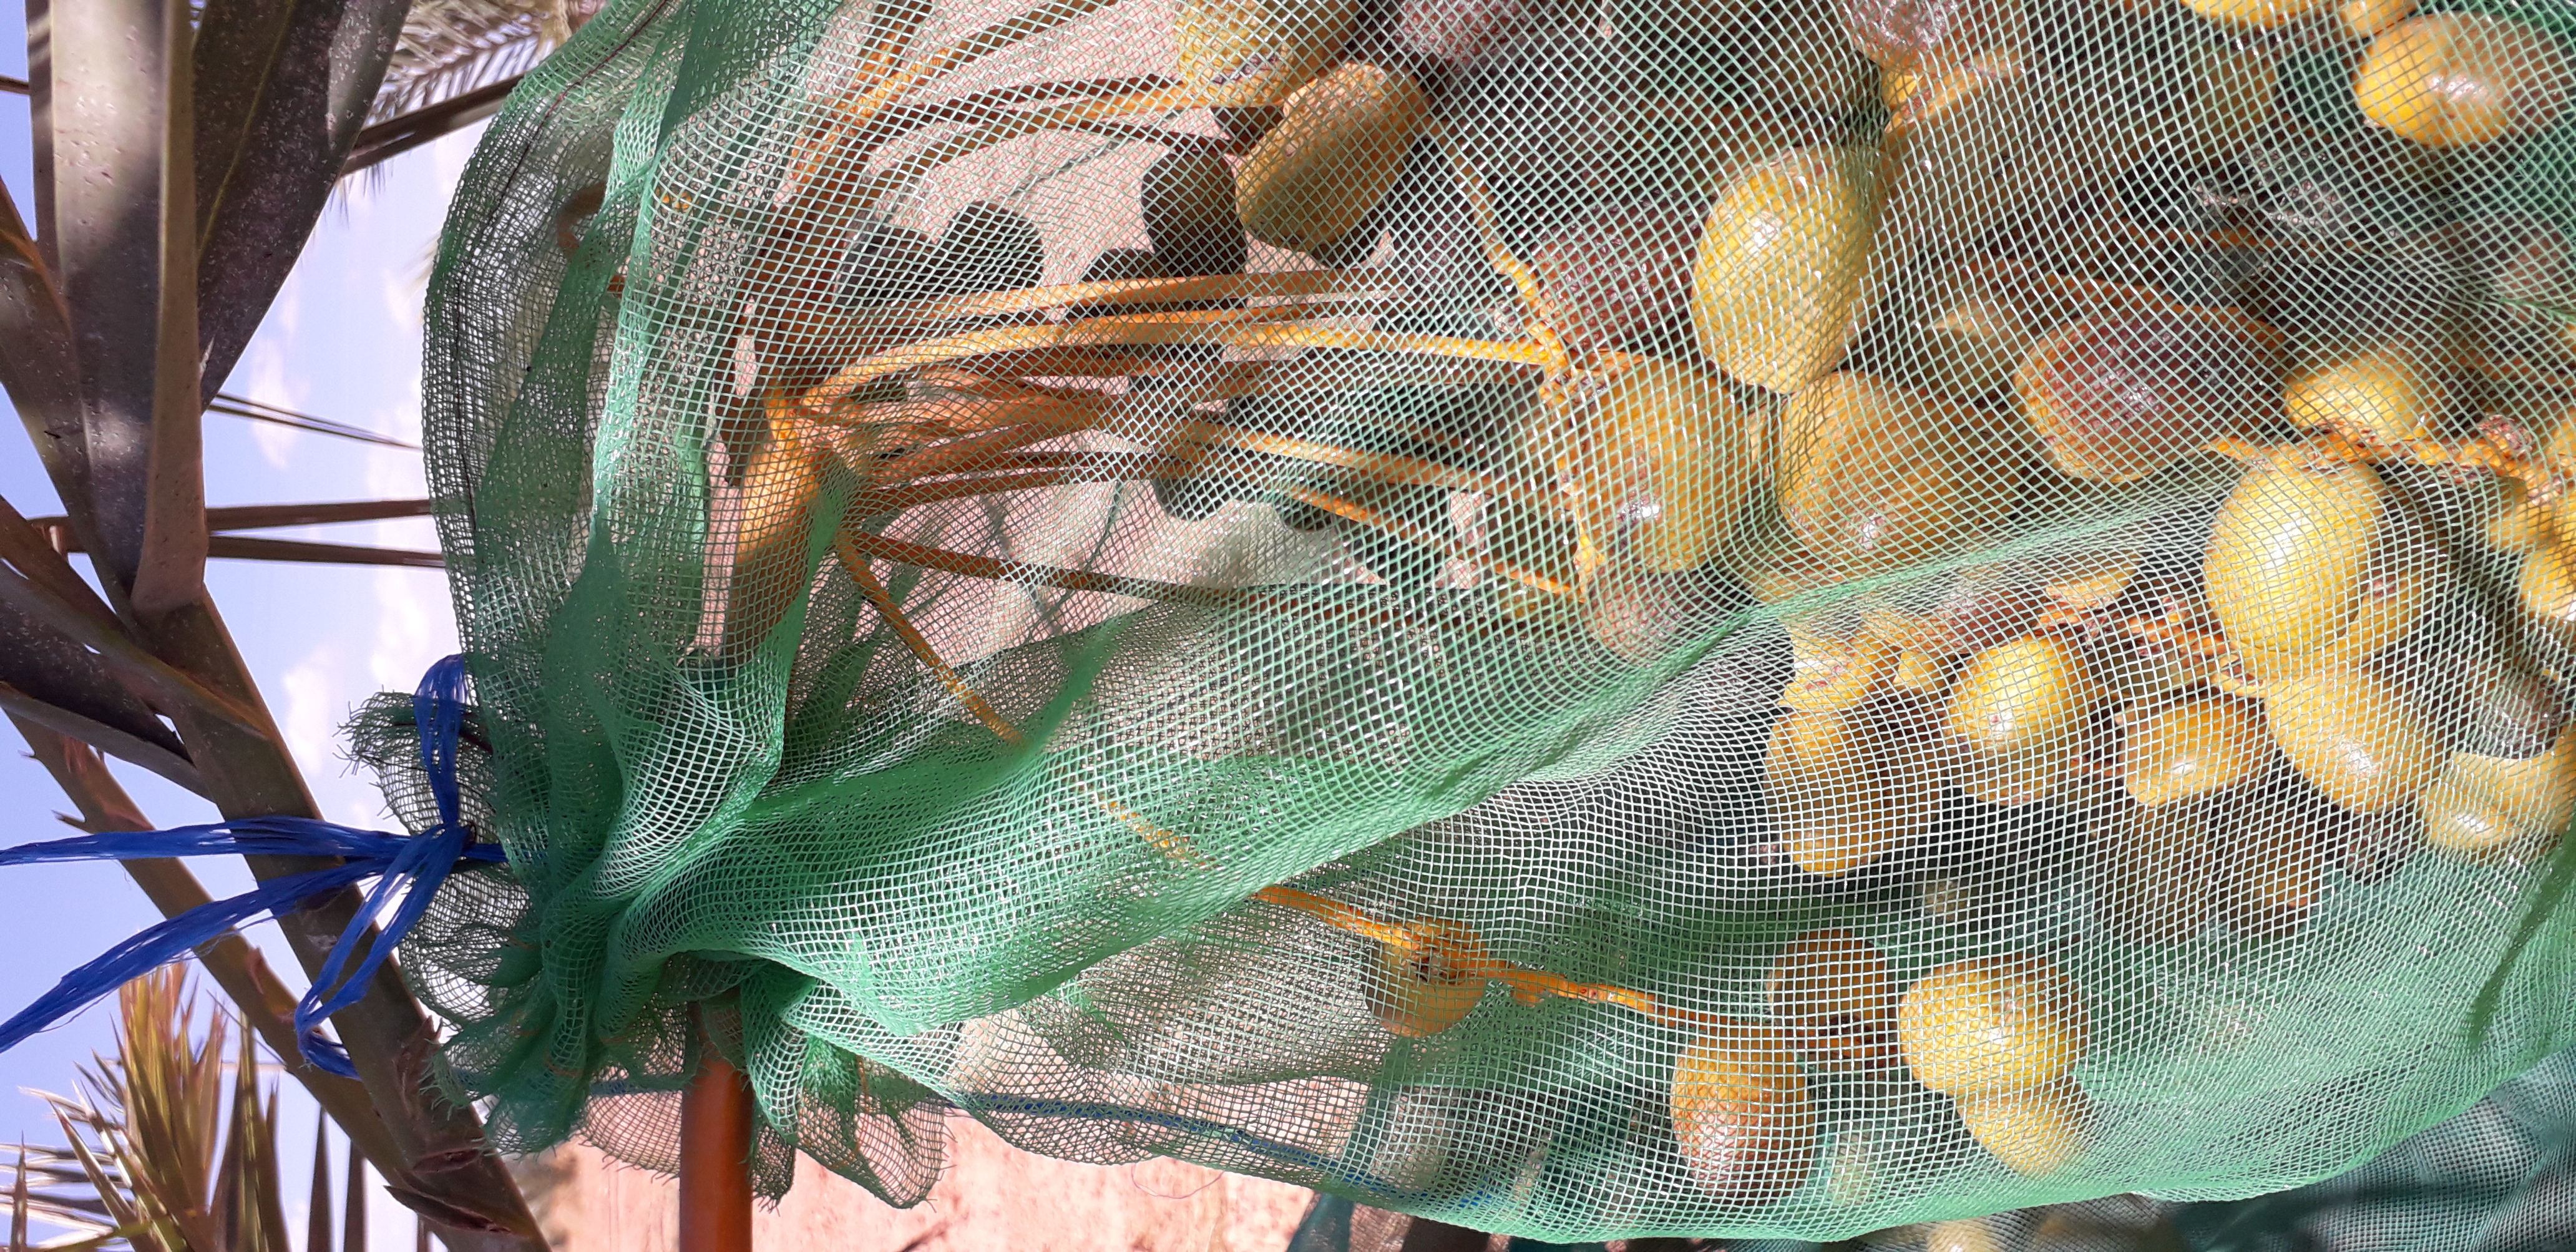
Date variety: Boufagous